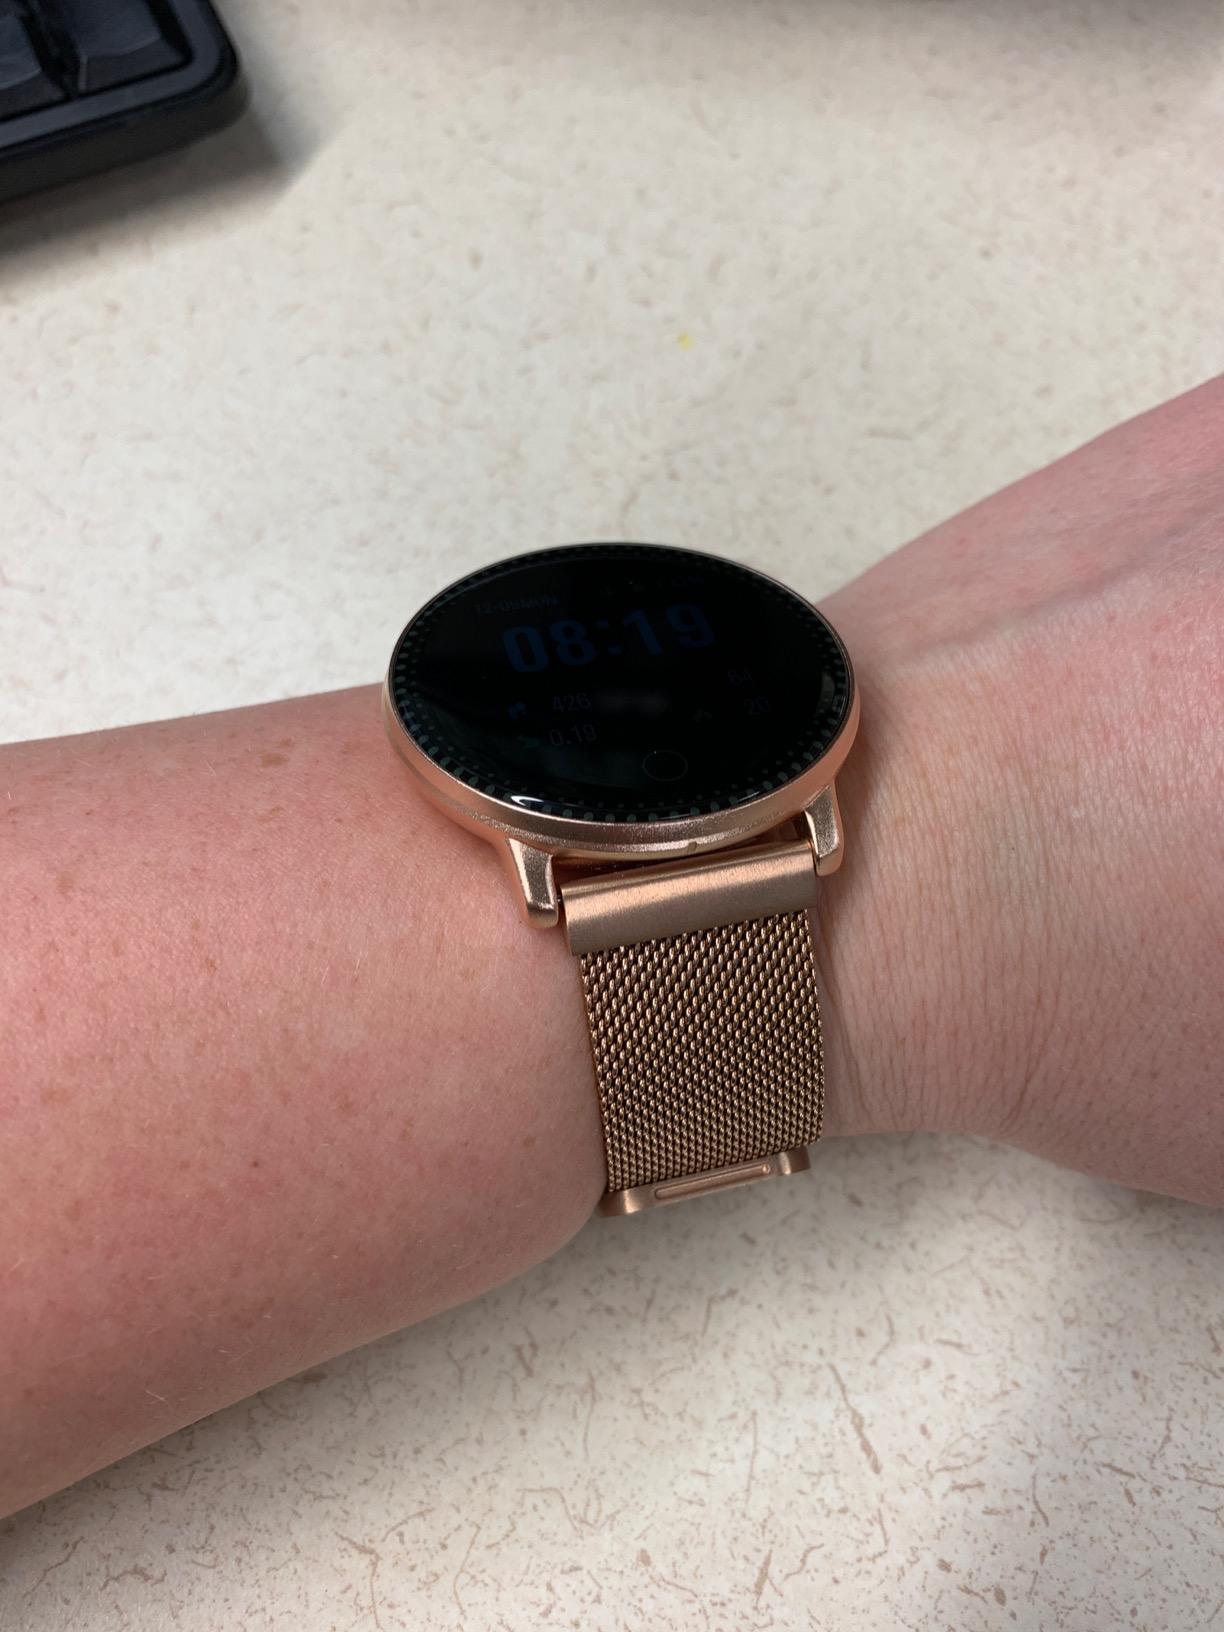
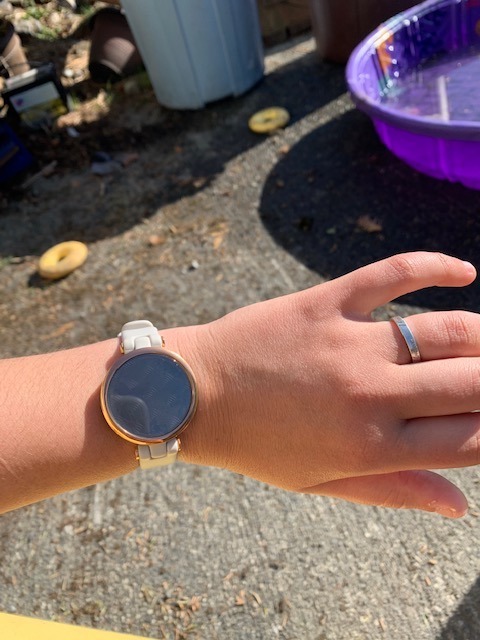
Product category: smartwatch
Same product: no